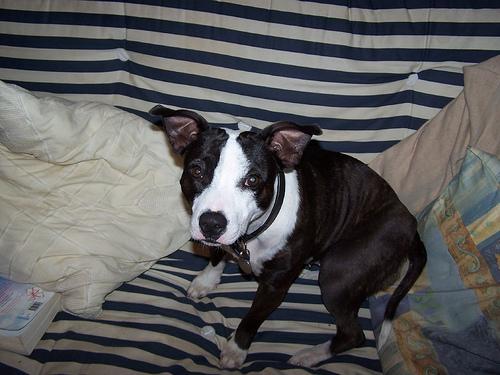
Breed: staffordshire bull terrier